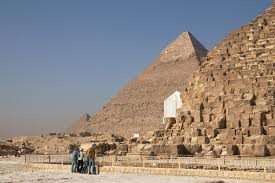
Landmark: Pyramids of Giza